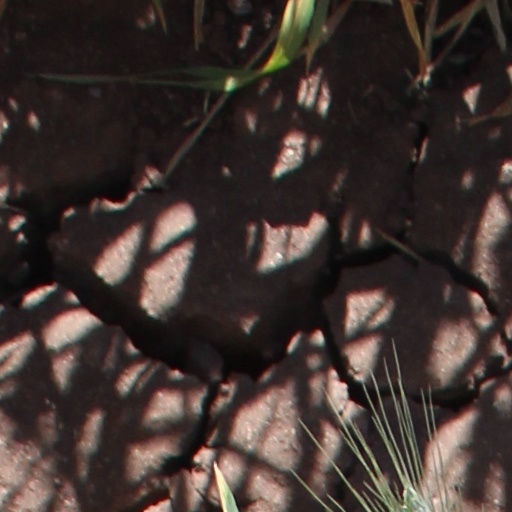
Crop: wheat